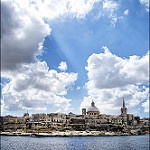
Label: sea